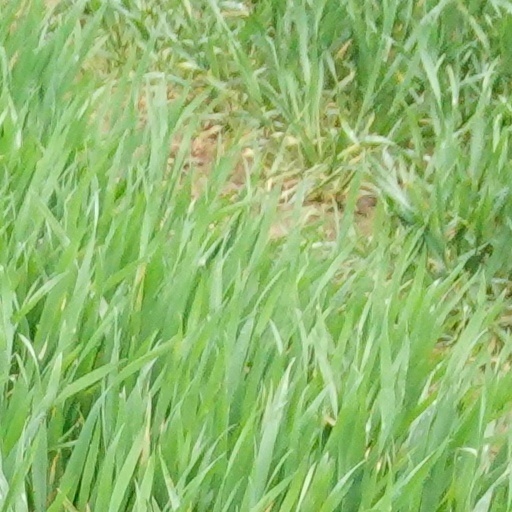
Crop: wheat